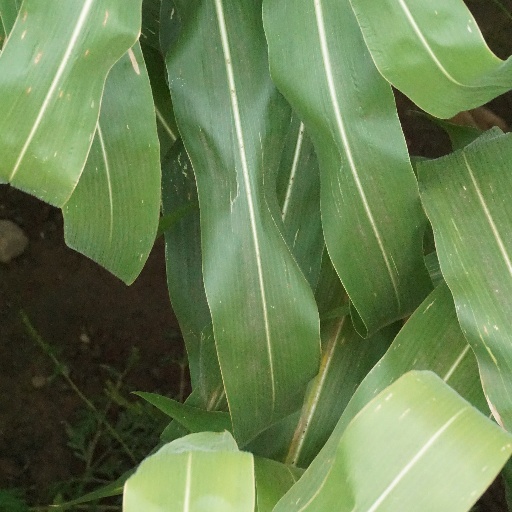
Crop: maize; corn